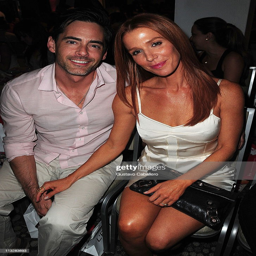
actors attends a high fashion show .